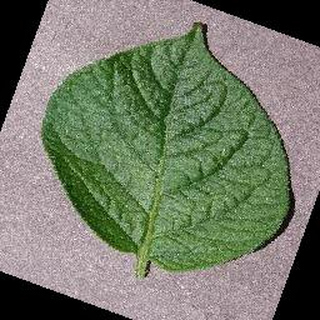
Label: healthy_potato